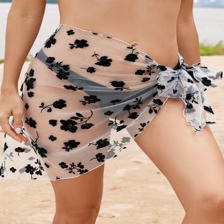
Label: Modal